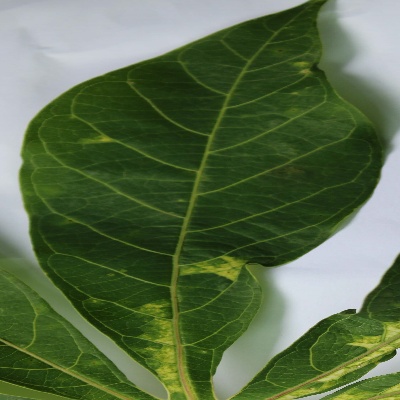
Crop: Cassava
Condition: mosaic